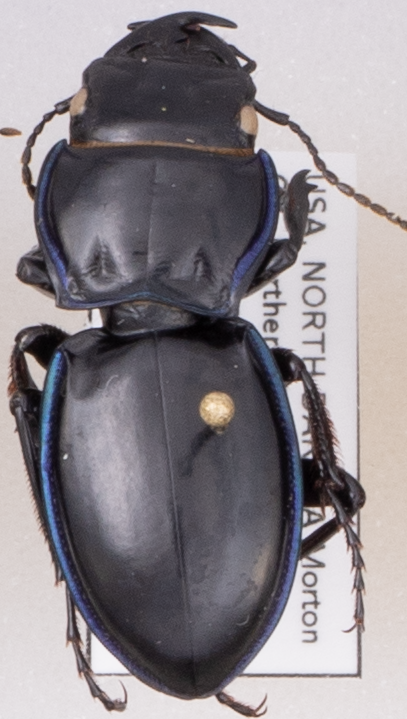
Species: Pasimachus elongatus
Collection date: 2021-06-01
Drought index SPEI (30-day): -0.386
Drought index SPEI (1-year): -2.09
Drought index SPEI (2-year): -0.692